Antonella Ríos

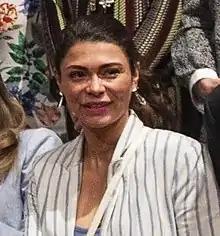
Antonella Ríos in 2018

Antonella Ríos Mascetti (born July 31, 1974) is a Chilean television and film actress. Her best-known roles were Mariana in the telenovela "Brujas" and Gracia in the film "Los Debutantes".